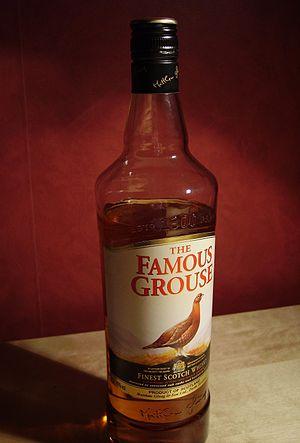
The Famous Grouse est une marque de Scotch whisky produite en Écosse, et mondialement connue. L'article « The » est toujours inclus dans la marque.